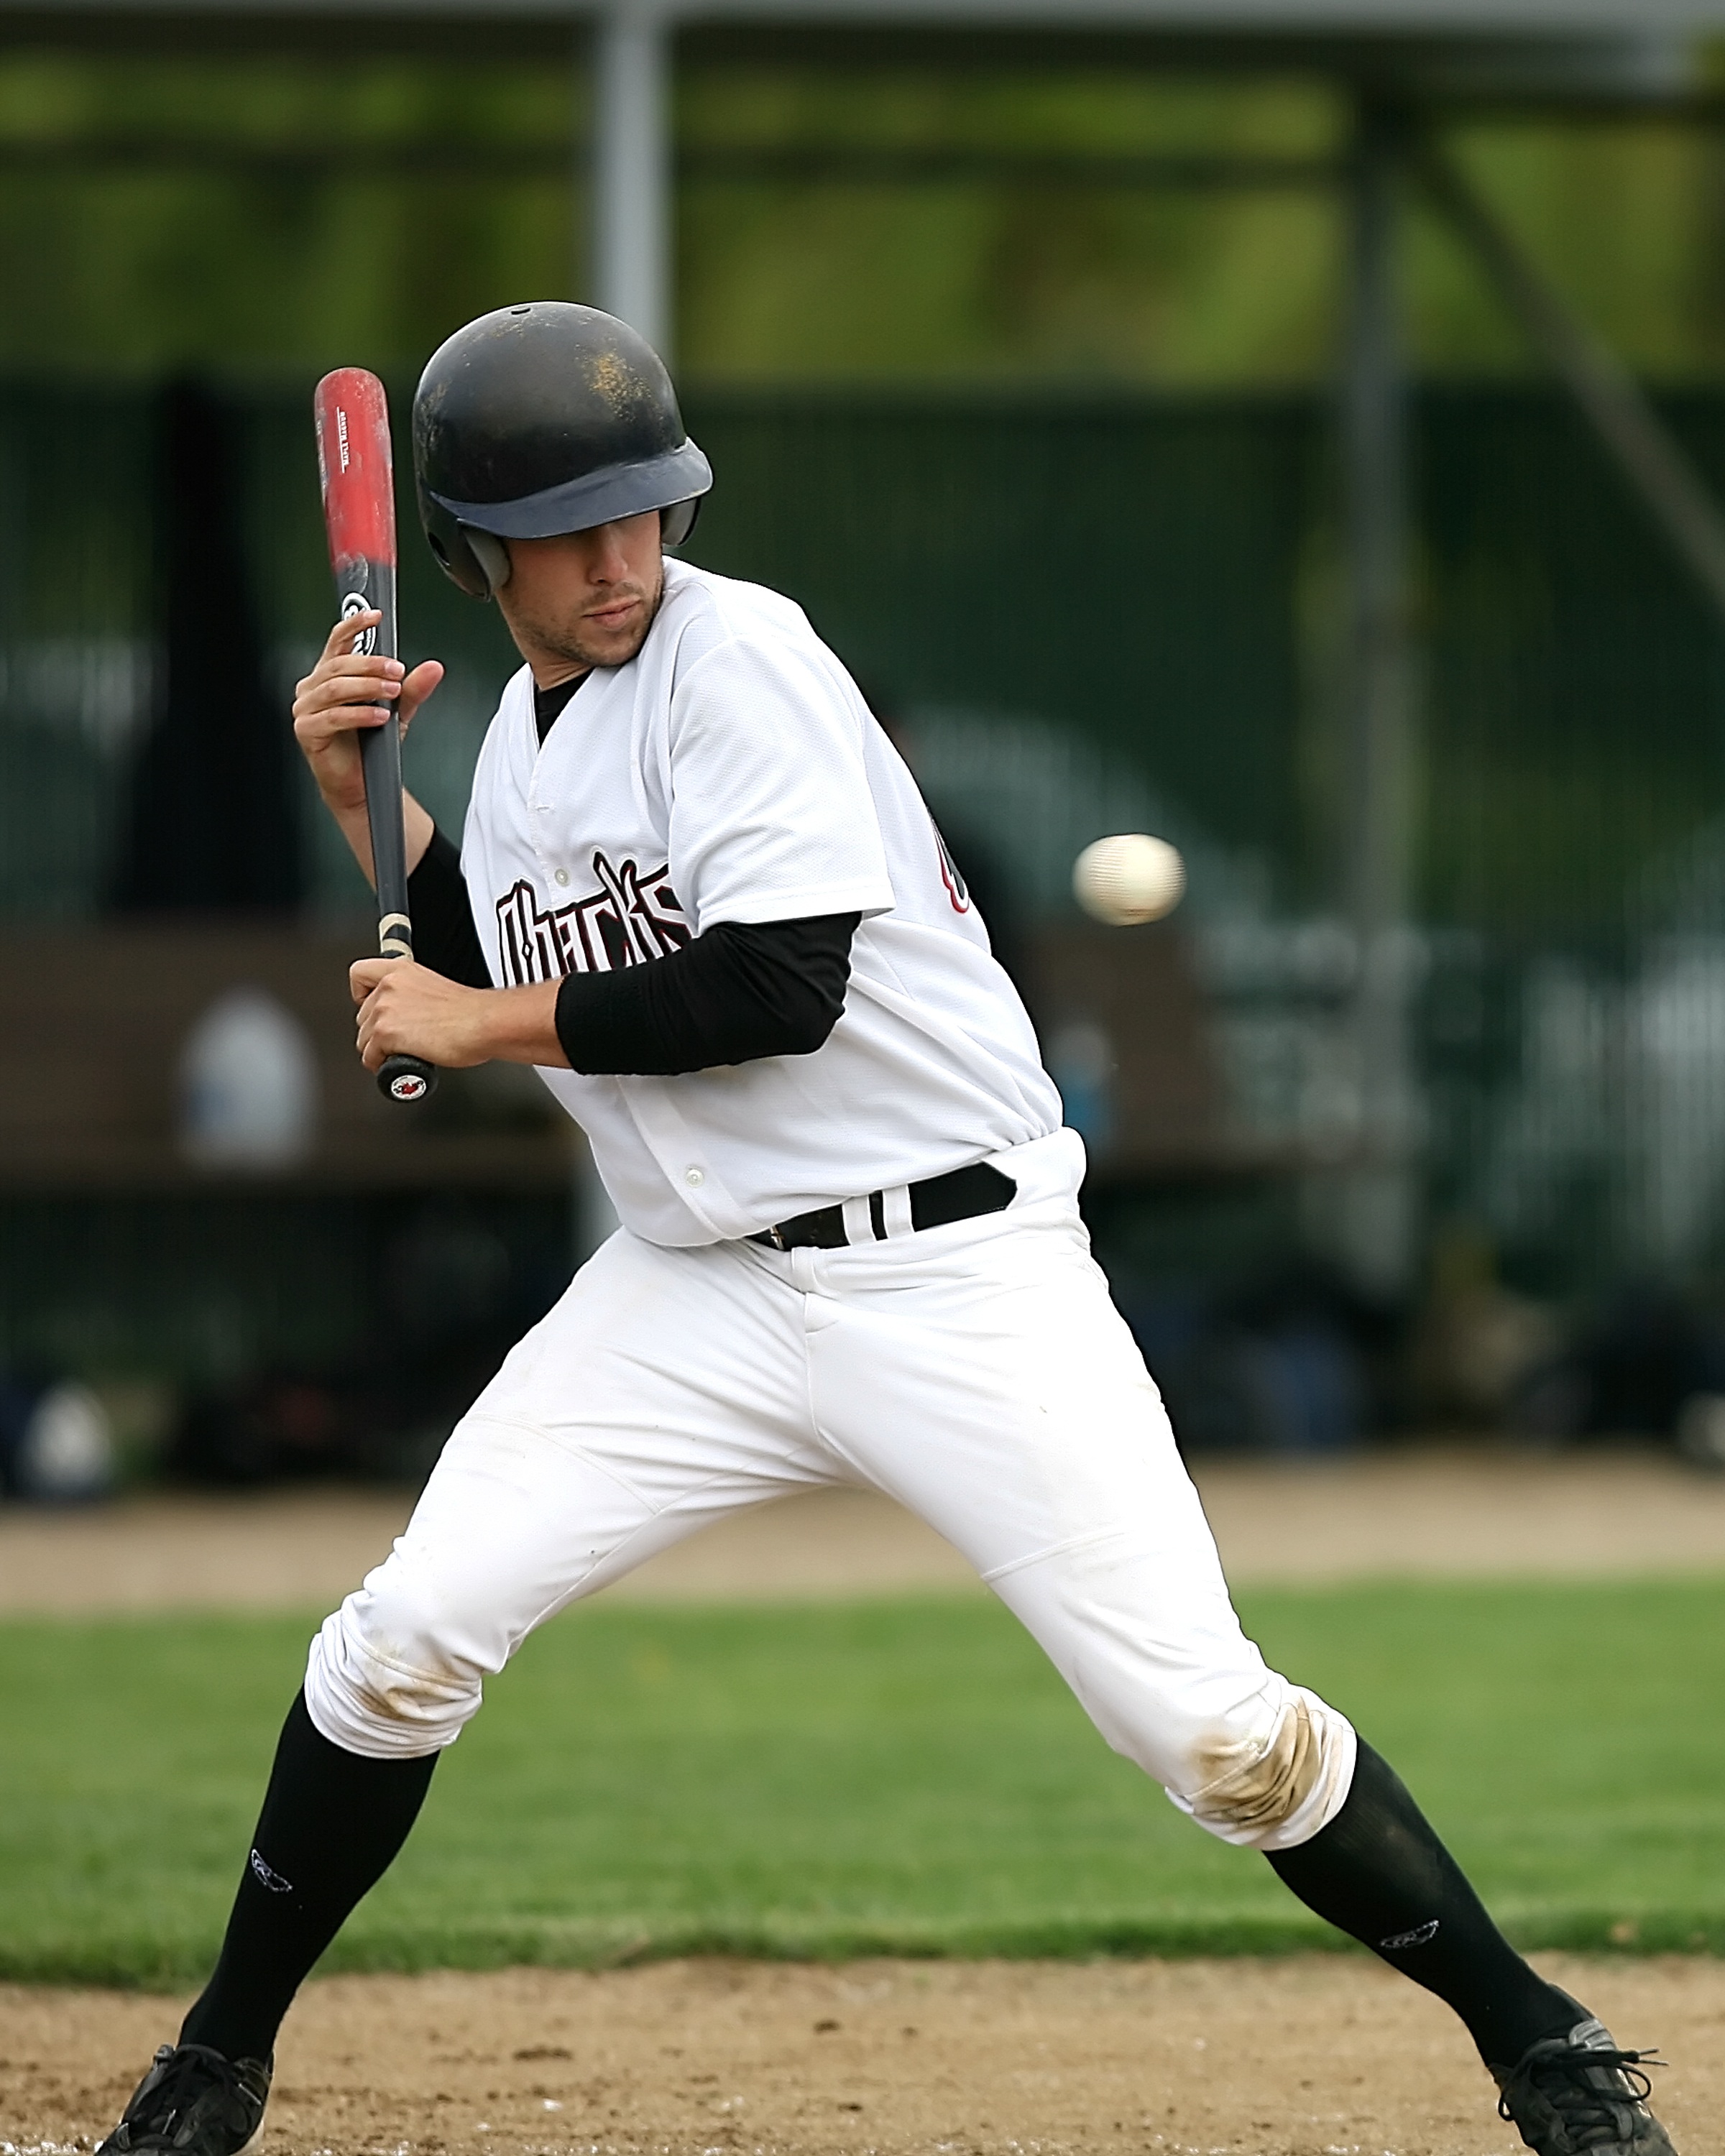
baseball, sport, game, play, summer, male, athletic, action, player, baseball field, pitch, batter, competition, sports, pitcher, helmet, ball, uniform, home plate, bat, athlete, baseball player, ball game, hitter, team sport, infielder, hit by pitch, action photo, college baseball, bat and ball games, baseball positions, college softball